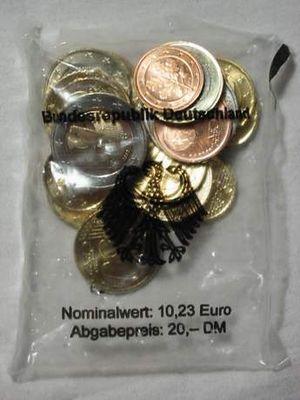
Les pièces en euro de l'Allemagne sont les pièces de monnaie en euro frappées par l'Allemagne et mises en circulation par la Banque fédérale d'Allemagne. L'euro a remplacé l'ancienne monnaie nationale, le Deutsche Mark, le 1ᵉʳ janvier 1999 au taux de conversion de 1 euro = 1,95583 Deutsche Mark. Les pièces en euro allemandes ont cours légal dans la zone euro depuis le 1ᵉʳ janvier 2002.